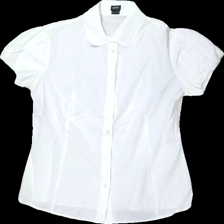
View: front
Type: Shirt
Category: Ladies
Brand: Esprit
Colors: White
Material: 100% cotton
Cut: Regular
Size: 38
Season: All
Damage location: middle left
Damage 2 location: bottom center
Damage 3 location: top center
Price range: 50-100
Recommended usage: Reuse
Description: vit skjorta med puff ärmar